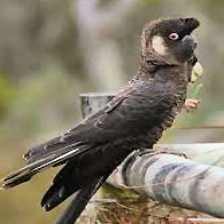
Species: BLACK COCKATO
Scientific name: CALYPTORHYNCHUS LATIROSTRIS
ImageNet parent category: sulphur-crested_cockatoo